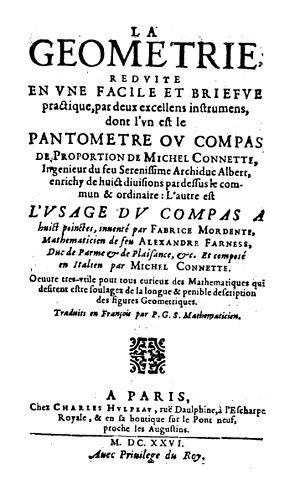
Michel Coignet, né à Anvers en 1549 et mort à Anvers le 24 décembre 1623, est un ingénieur brabançon, cosmographe, mathématicien et fabricant d'instruments scientifiques.